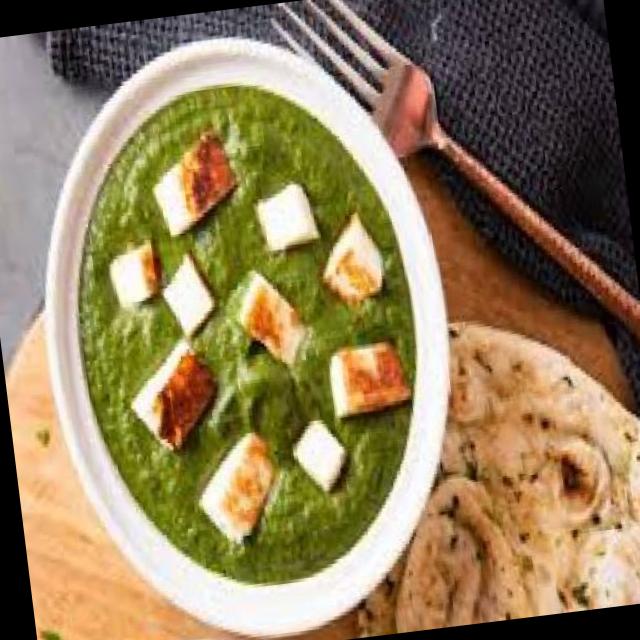
Dish: palak_paneer